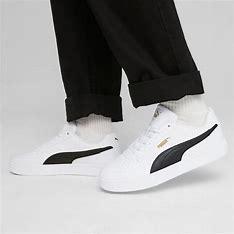
Brand: Puma
Model: Caven